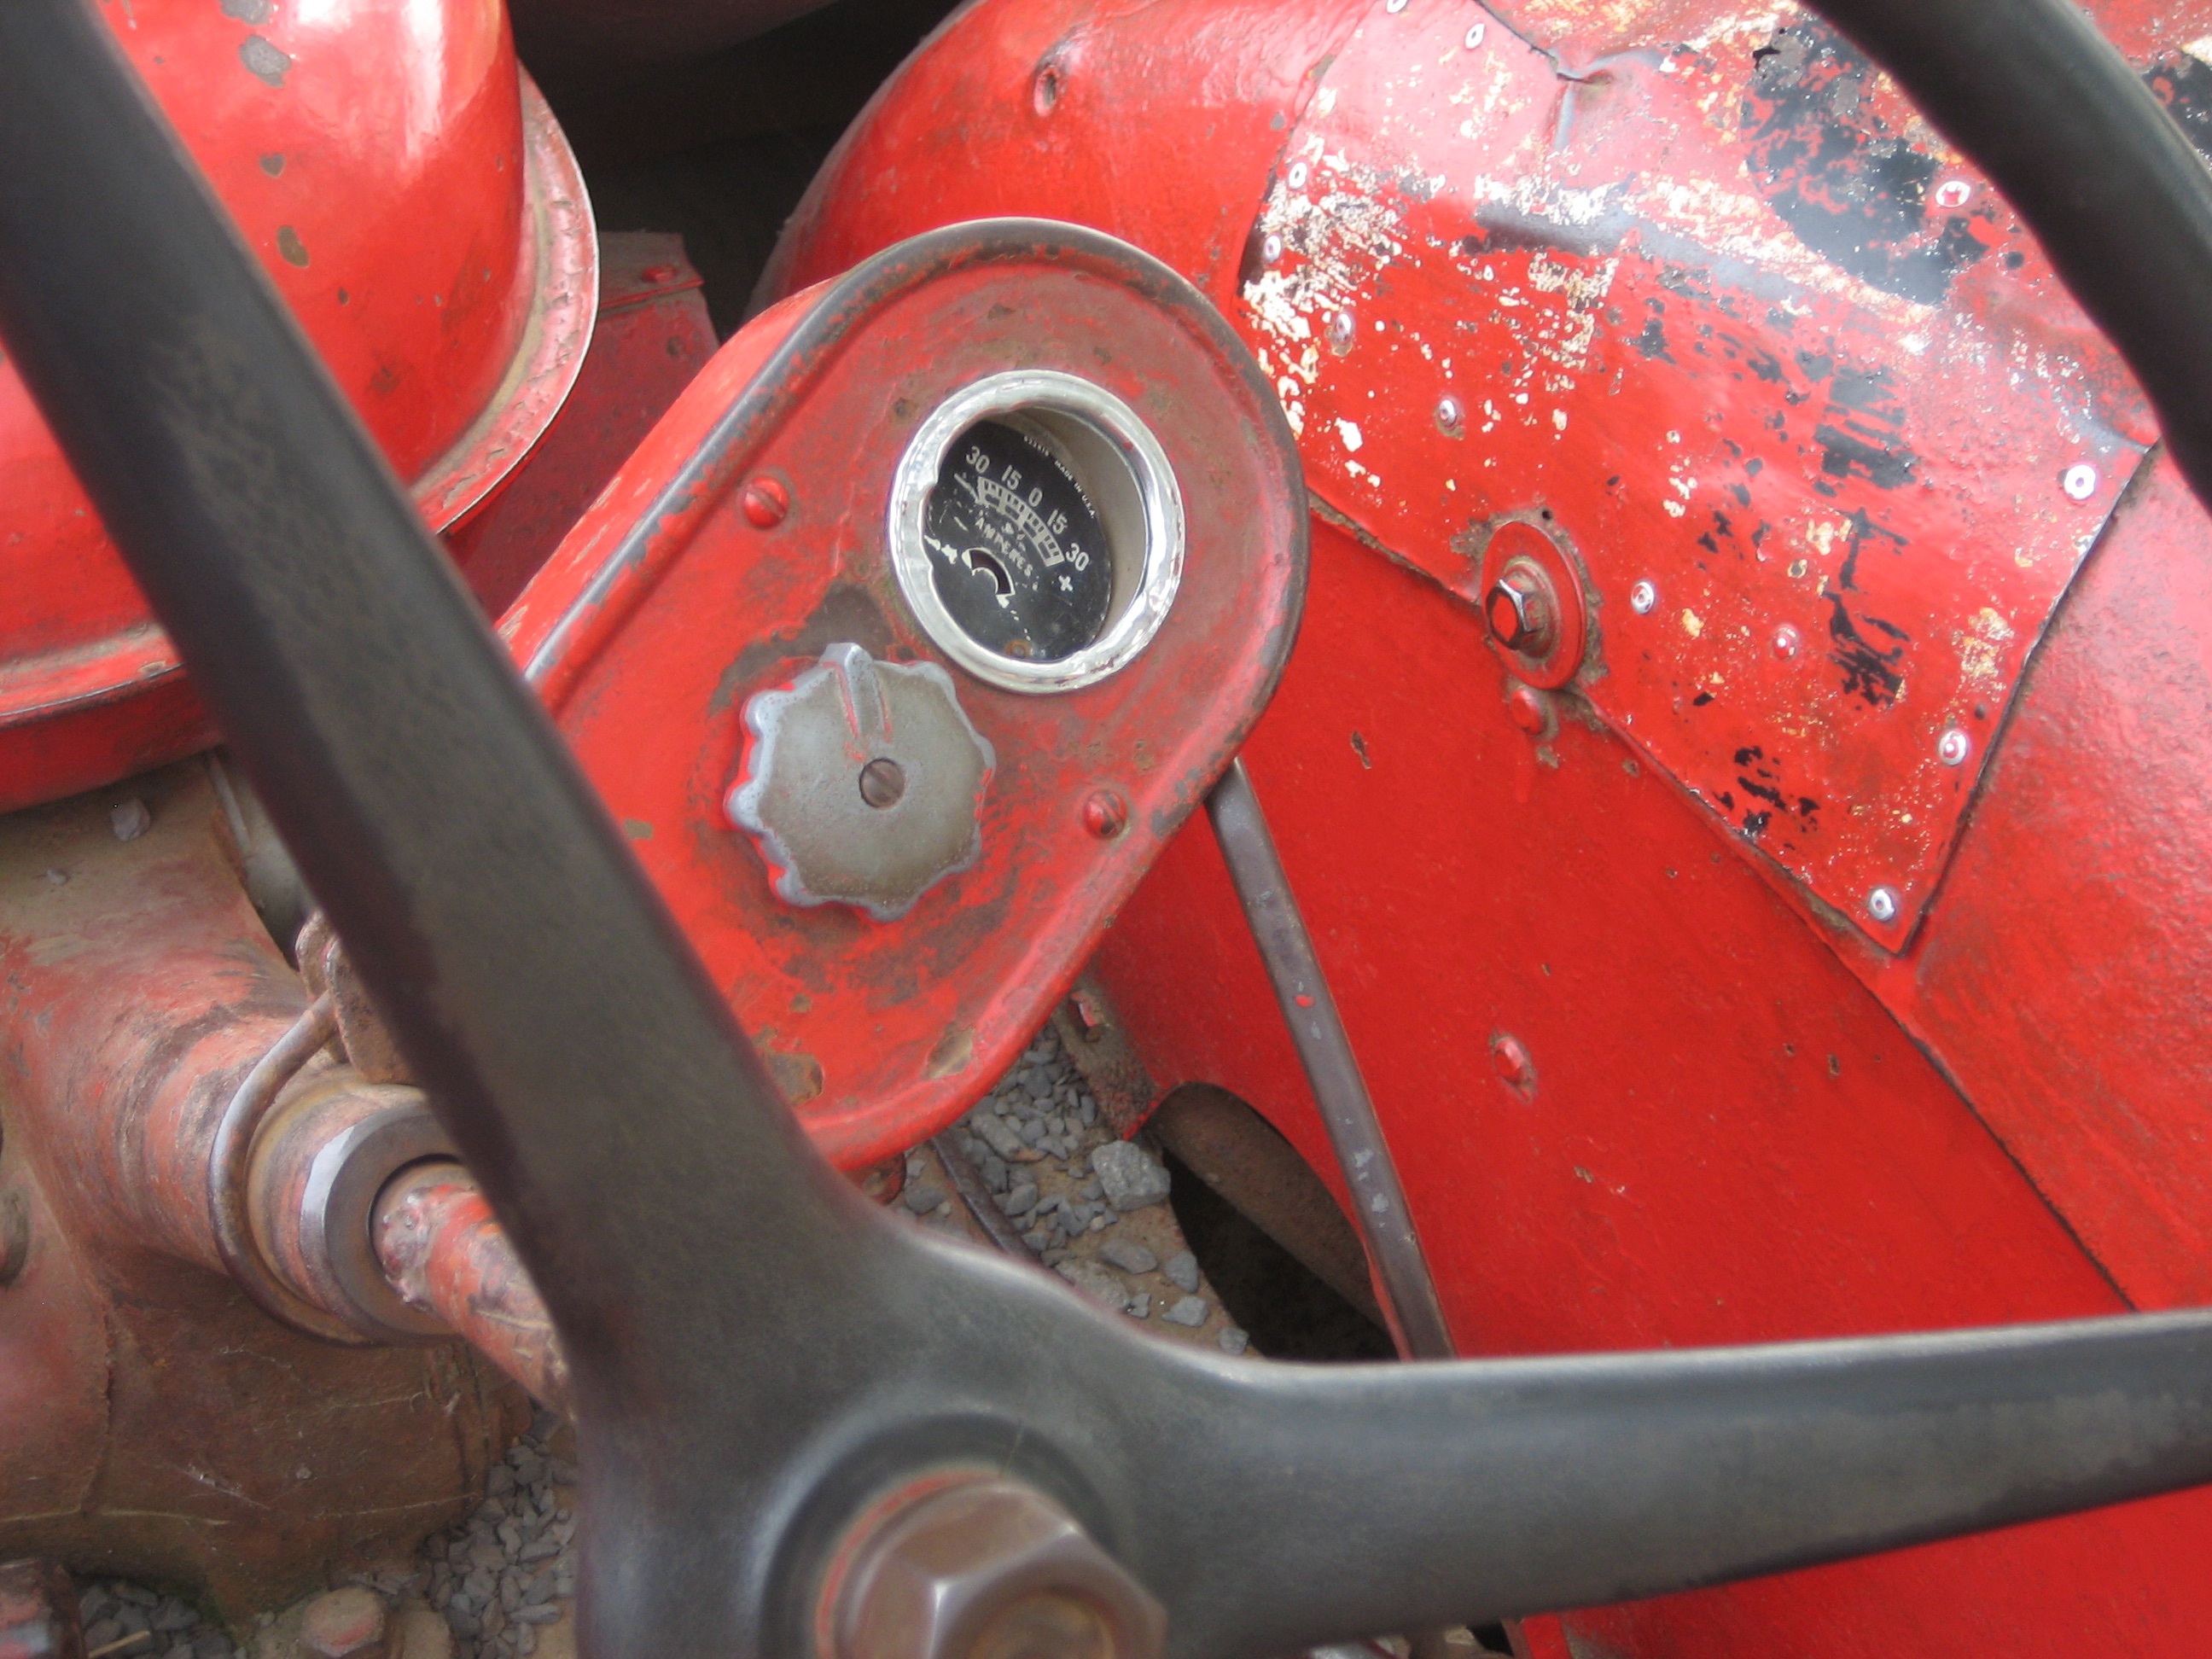
car, wheel, red, vehicle, bumper, rim, auto part, automotive exterior